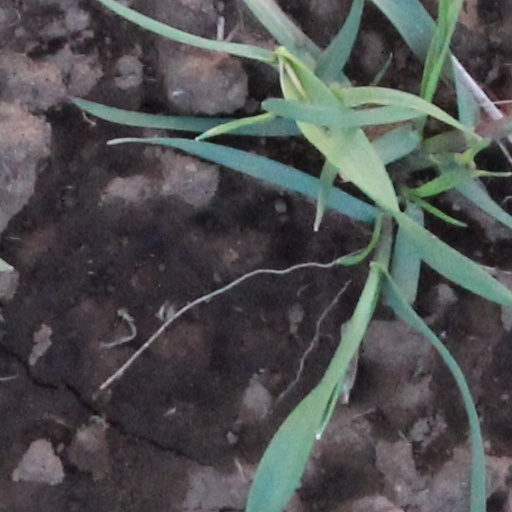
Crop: wheat